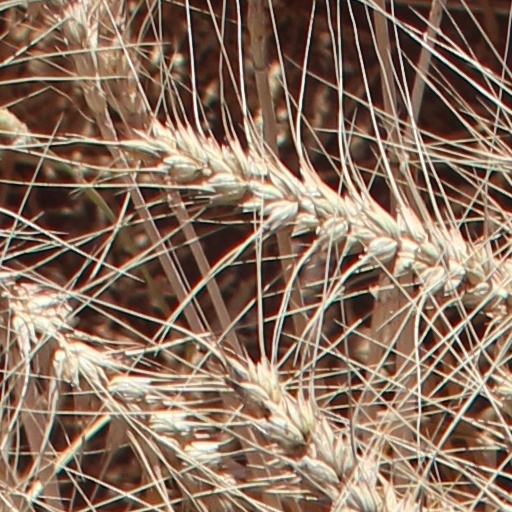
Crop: wheat